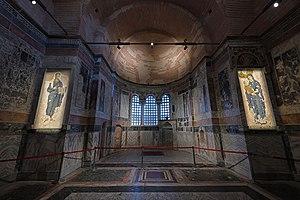
Saint-Sauveur-in-Chora est un des plus beaux exemples d'église byzantine. L'église est actuellement située dans le district stanbouliote occidental d'Edirne Kapı. En 1511, l'église fut convertie en mosquée par les Turcs Ottomans. Elle devint un musée en 1948, puis est reconvertie en mosquée le 21 août 2020 par décret présidentiel du chef d’État turc Recep Tayyip Erdoğan.